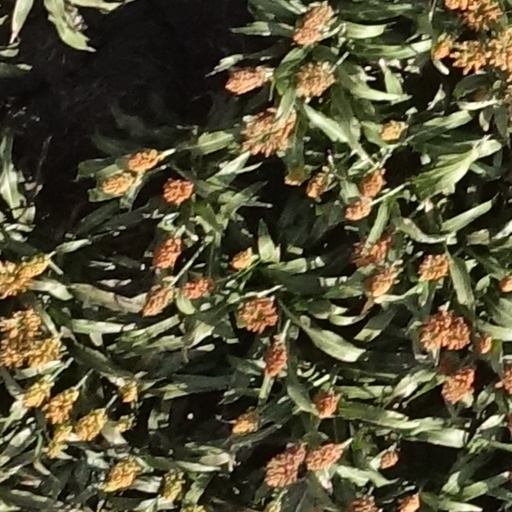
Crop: sorghum